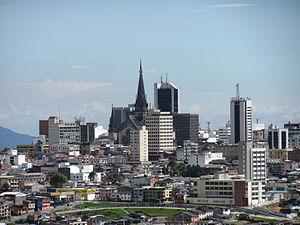
Manizales est une ville et municipalité du centre de la Colombie, capitale du département de Caldas.